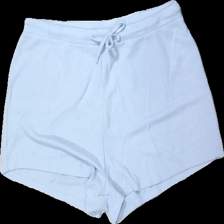
View: front
Type: Shorts
Category: Ladies
Brand: Kappahl
Colors: Blue
Material: 58% polyester 42% cotton
Cut: Regular
Size: M
Season: Summer
Damage location: middle center
Damage 2 location: bottom right
Price range: 50-100
Recommended usage: Reuse
Description: blå shorts